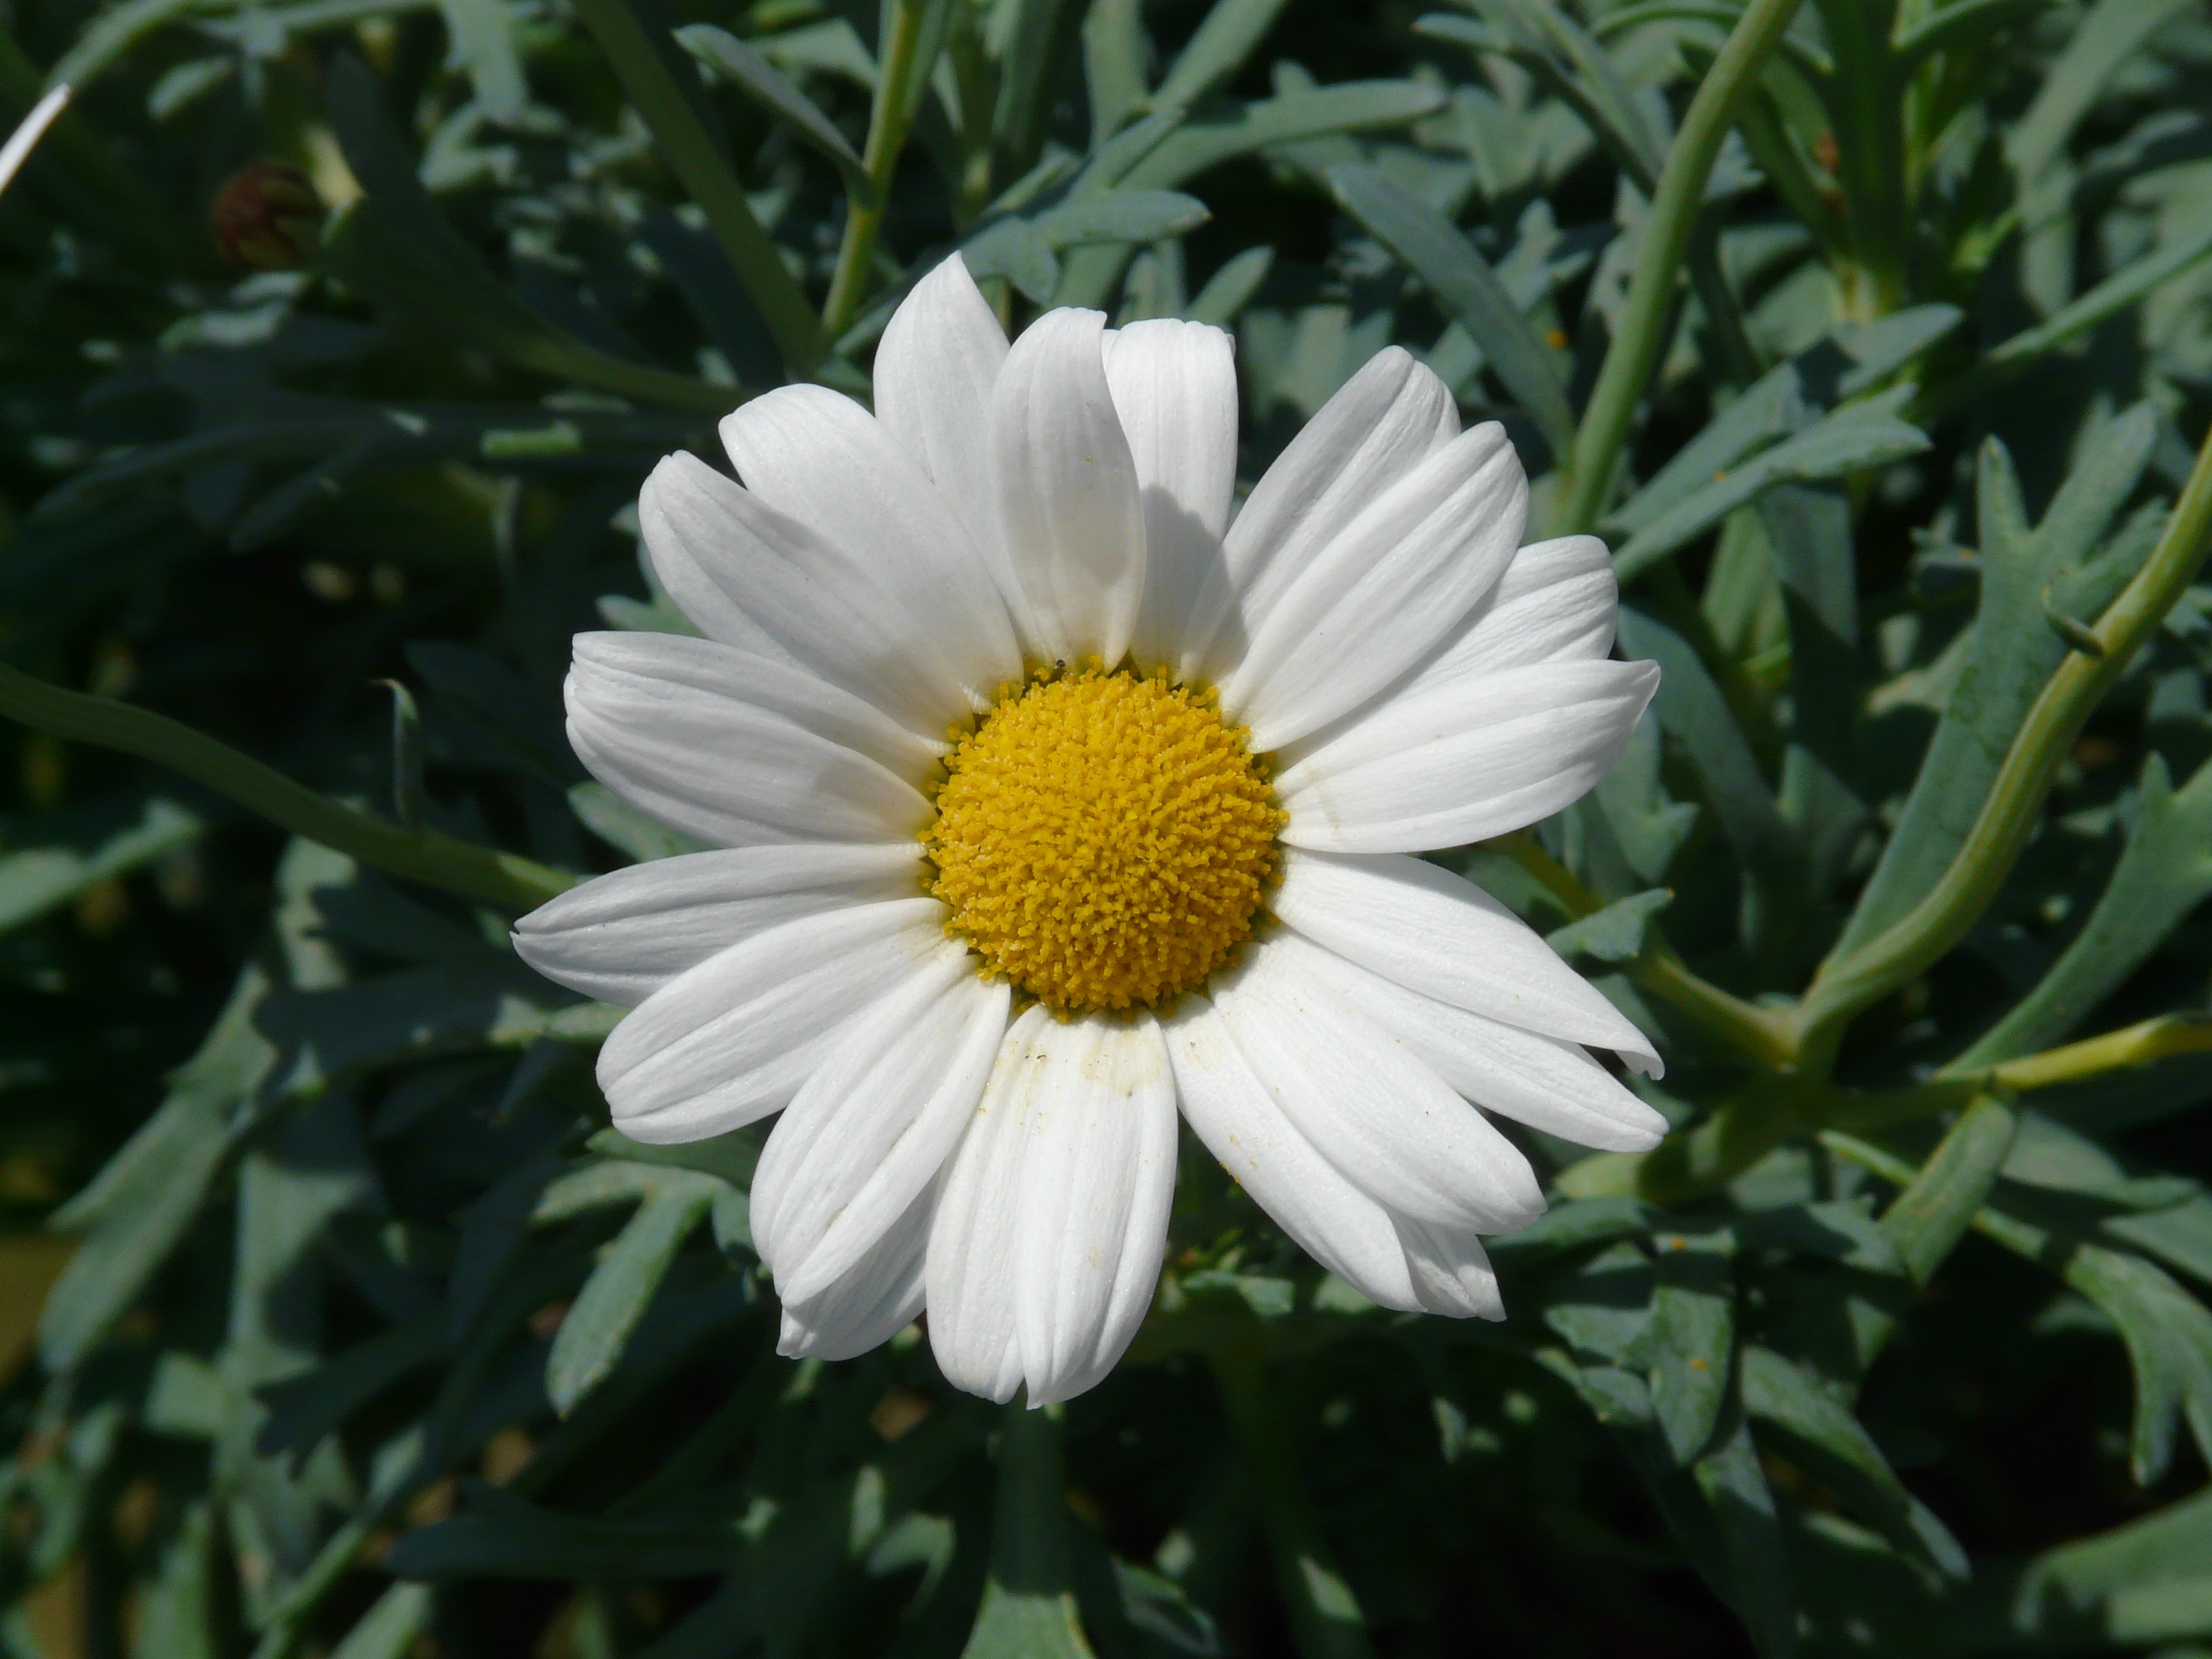
blossom, plant, white, flower, petal, bloom, daisy, botany, flora, wildflower, beautiful, marguerite, ornamental plant, flowering plant, daisy family, argyranthemum frutescens, leucanthemum, asterales, tree daisy, oxeye daisy, annual plant, land plant, chamaemelum nobile, marguerite daisy, dimorphotheca ecklonis